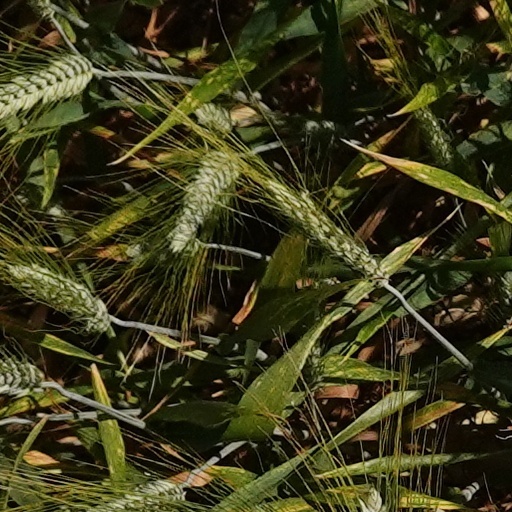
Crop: wheat